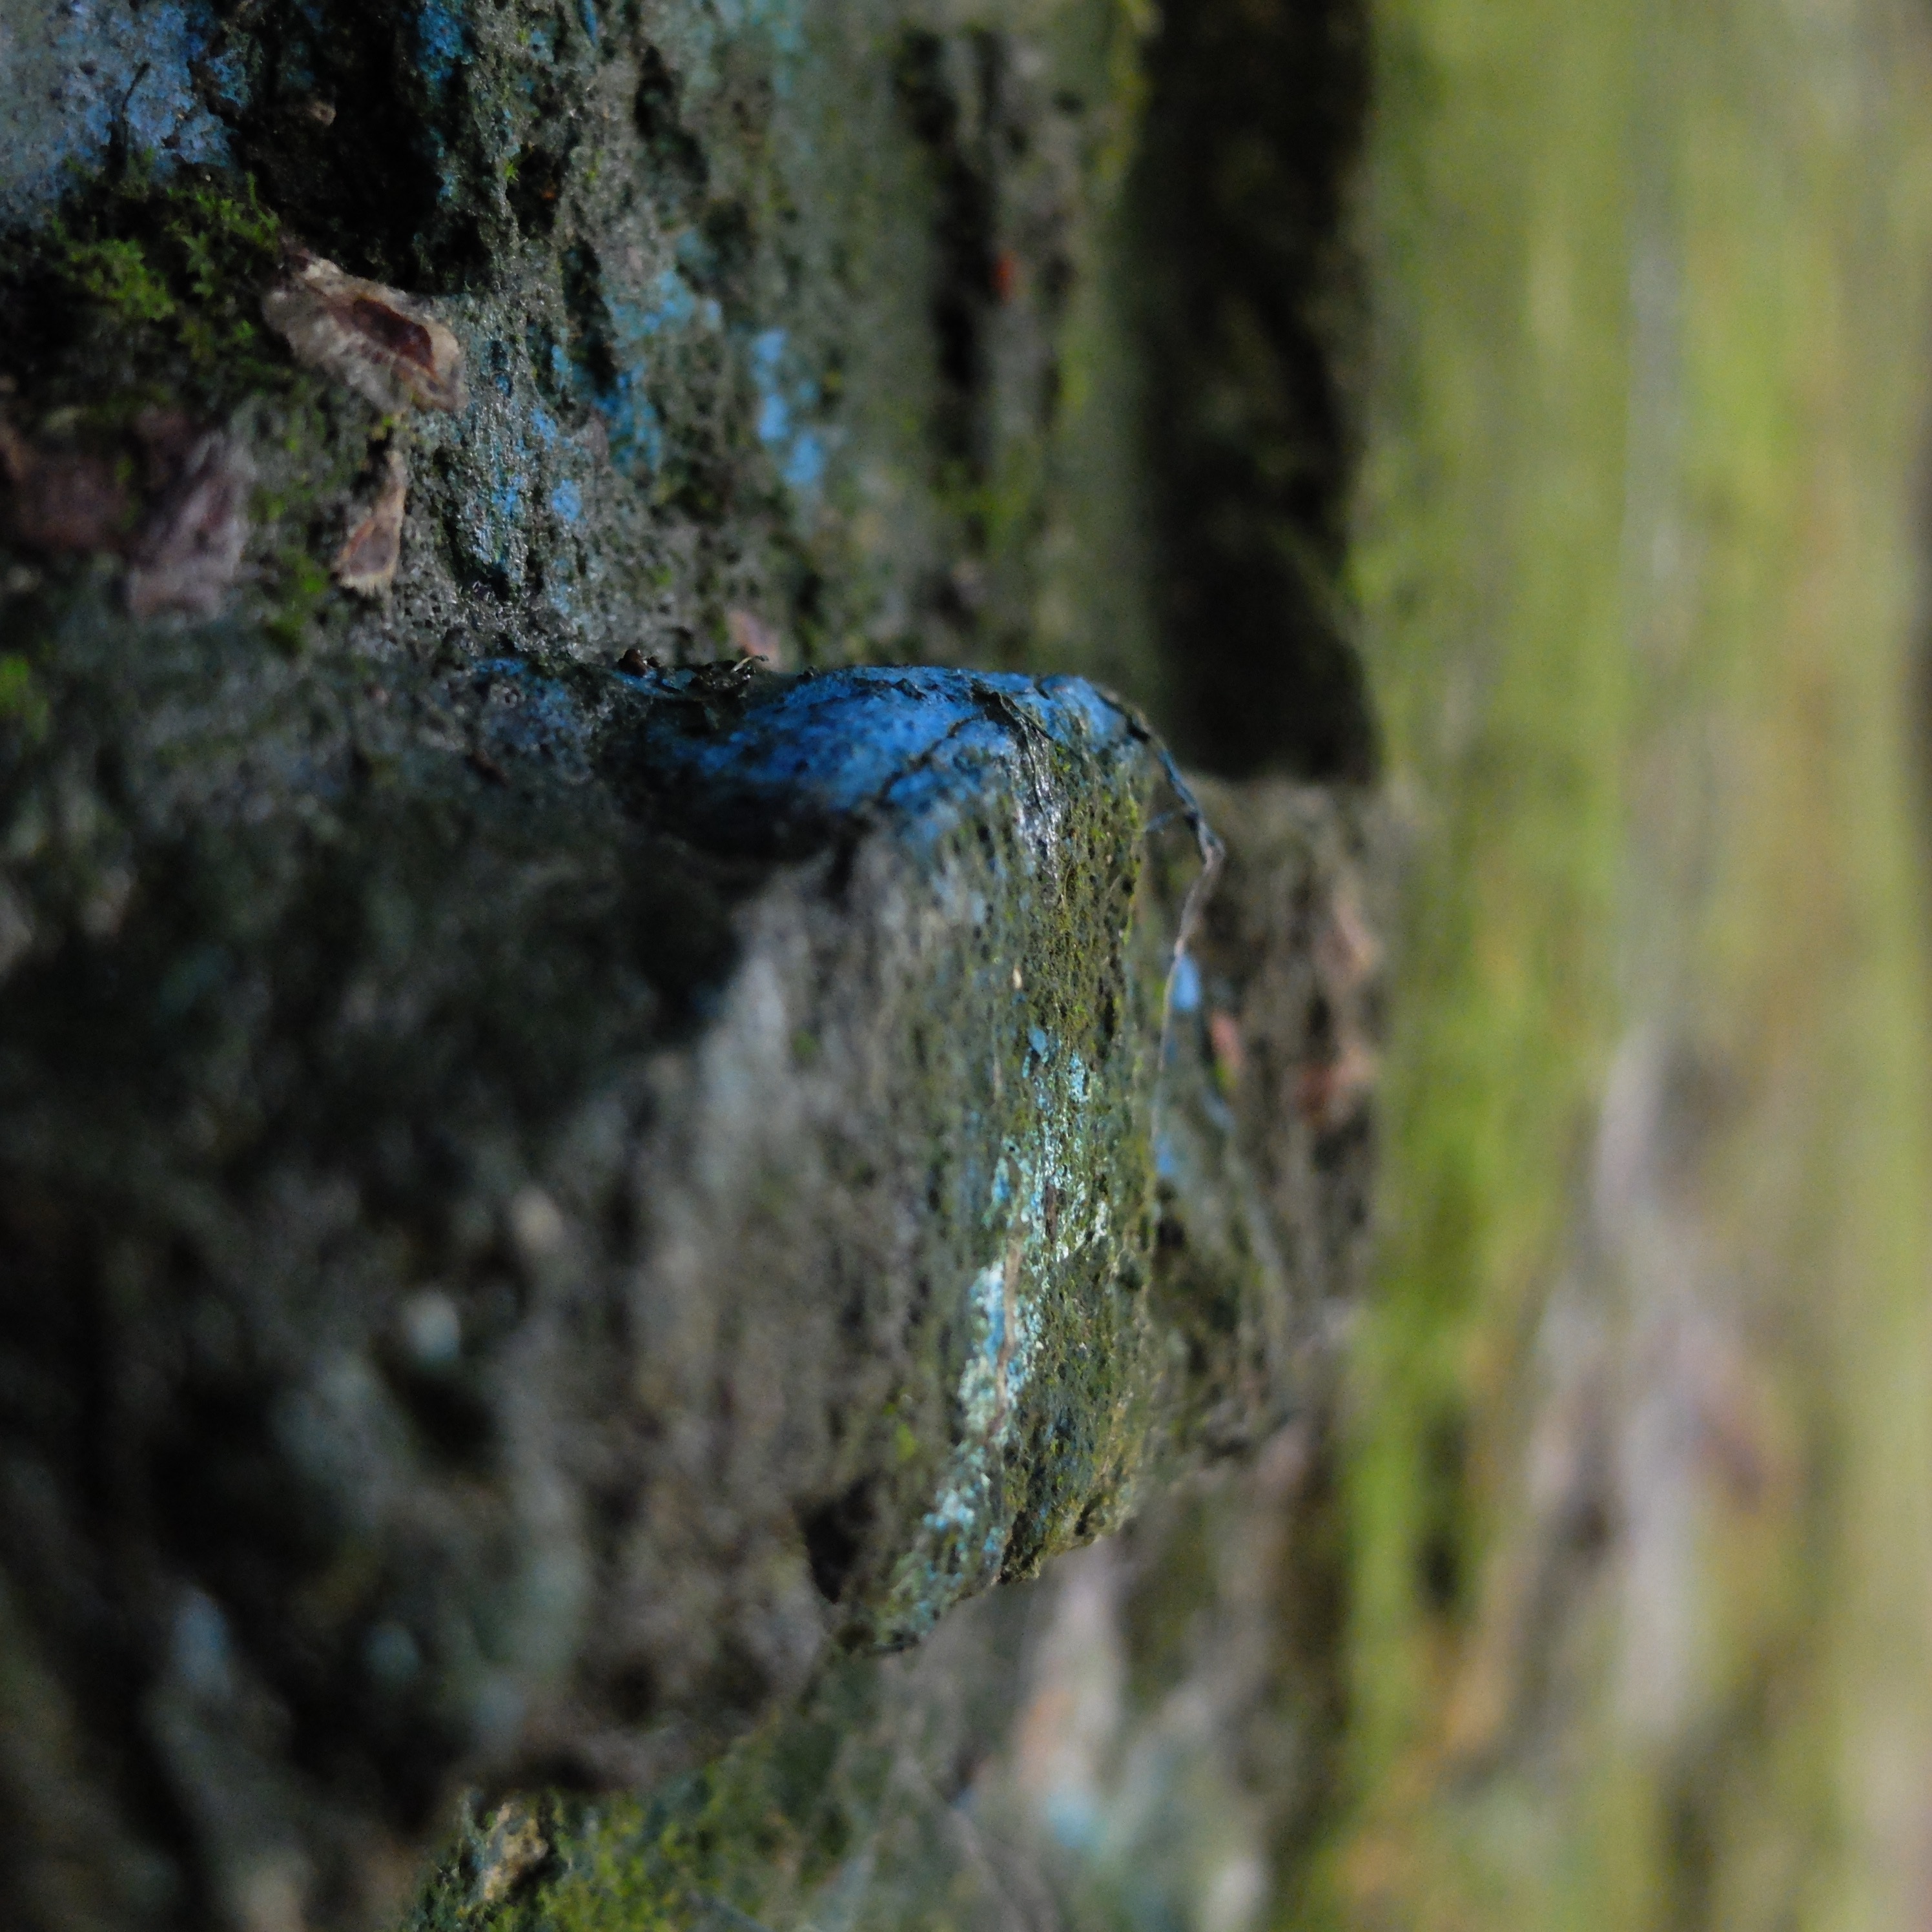
tree, nature, bird, moss, wildlife, green, fauna, macro photography